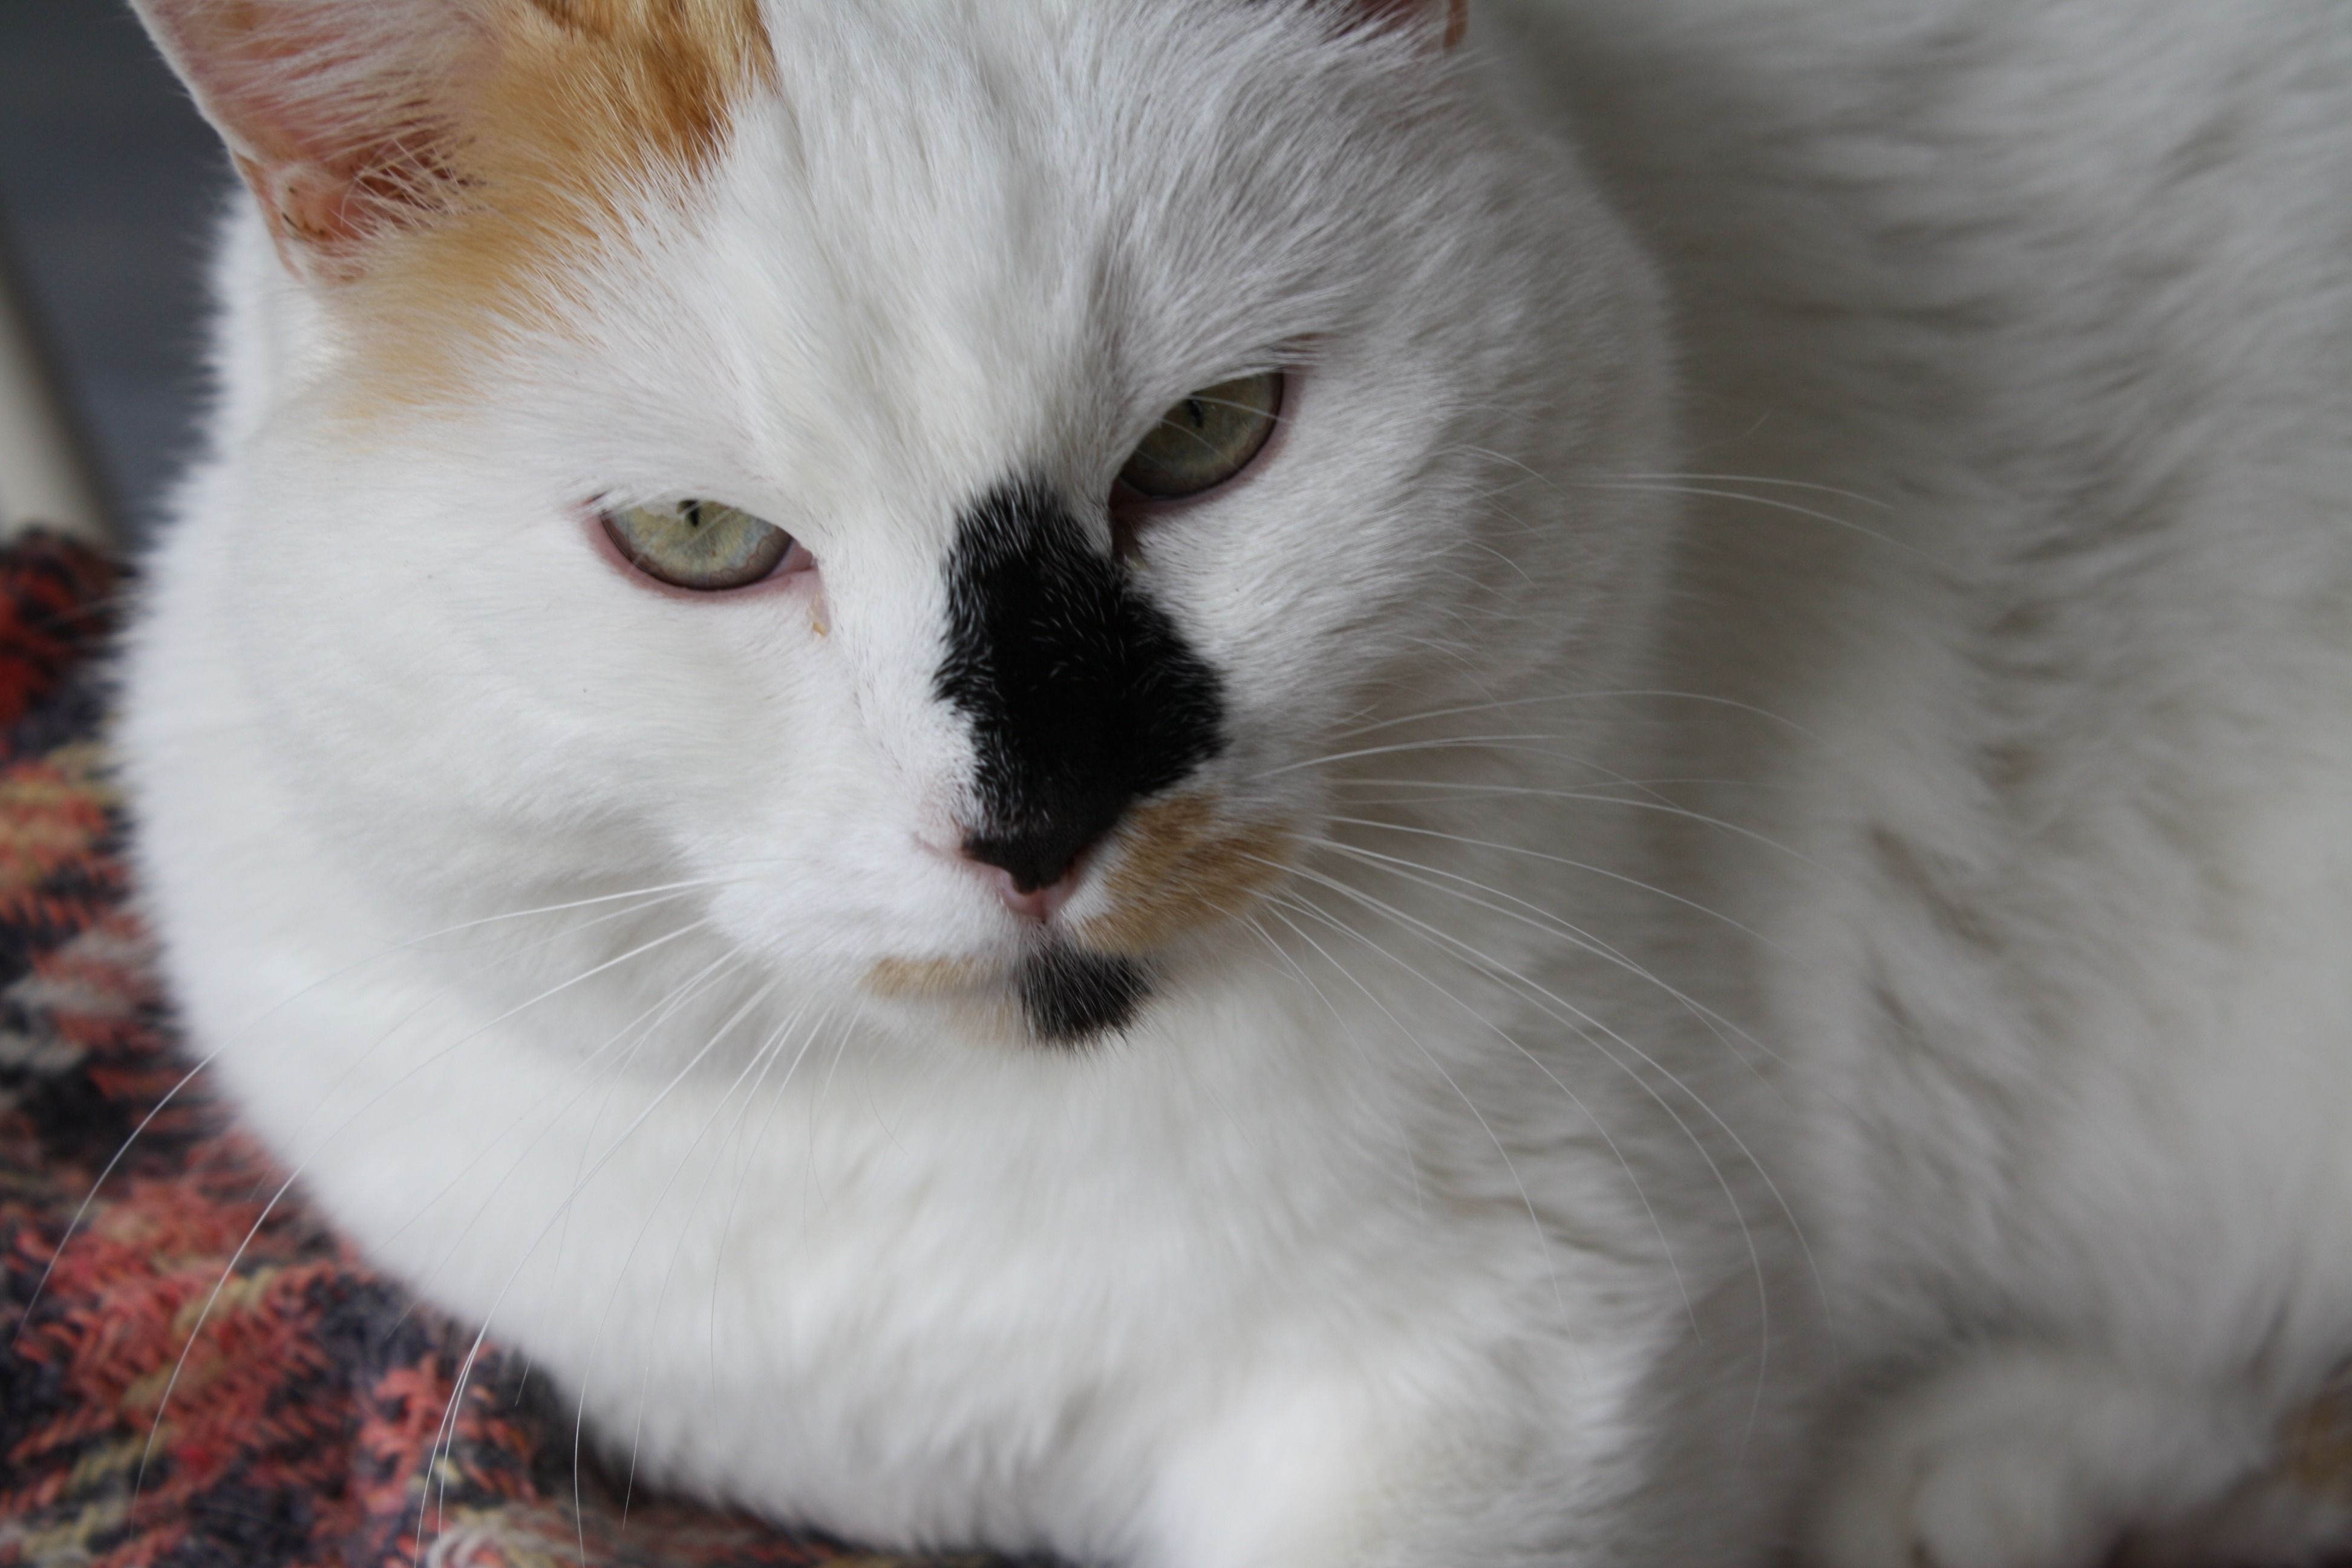
white, cat, mammal, black, nose, whiskers, vertebrate, ragdoll, cat face, turkish van, burmilla, small to medium sized cats, cat like mammal, carnivoran, domestic short haired cat, domestic long haired cat, khao manee, british semi longhair, birman, turkish angora